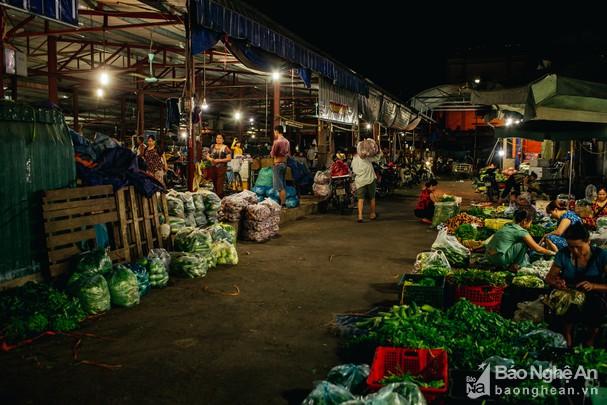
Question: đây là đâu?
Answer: đây là một khu chợ